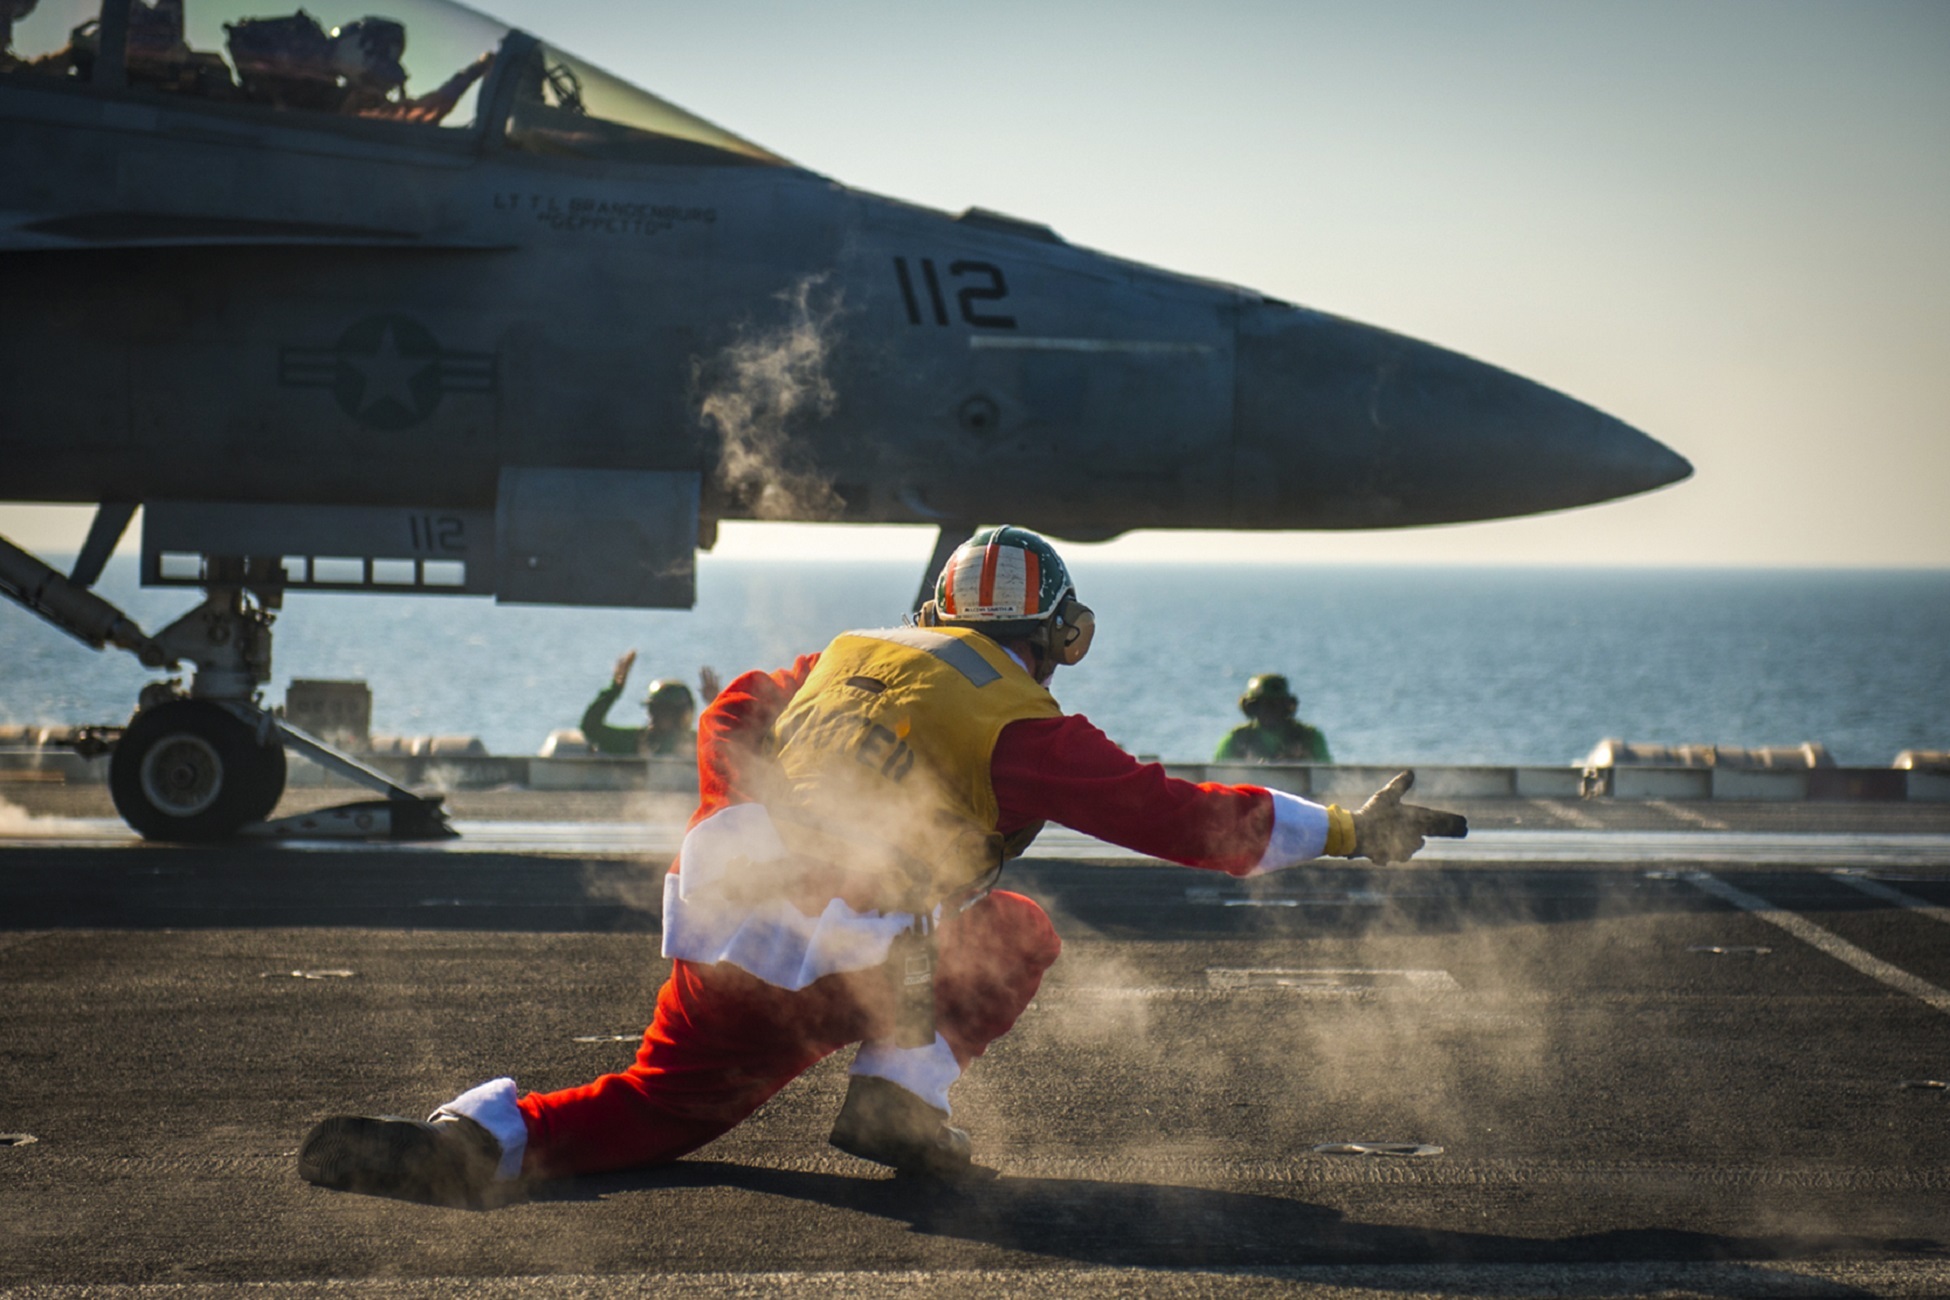
sea, airplane, plane, aircraft, vehicle, aviation, usa, signal, naval, navy, fighter, air force, jet aircraft, aircraft carrier, fighter aircraft, military aircraft, f 18, catapult, atmosphere of earth, military jet launch